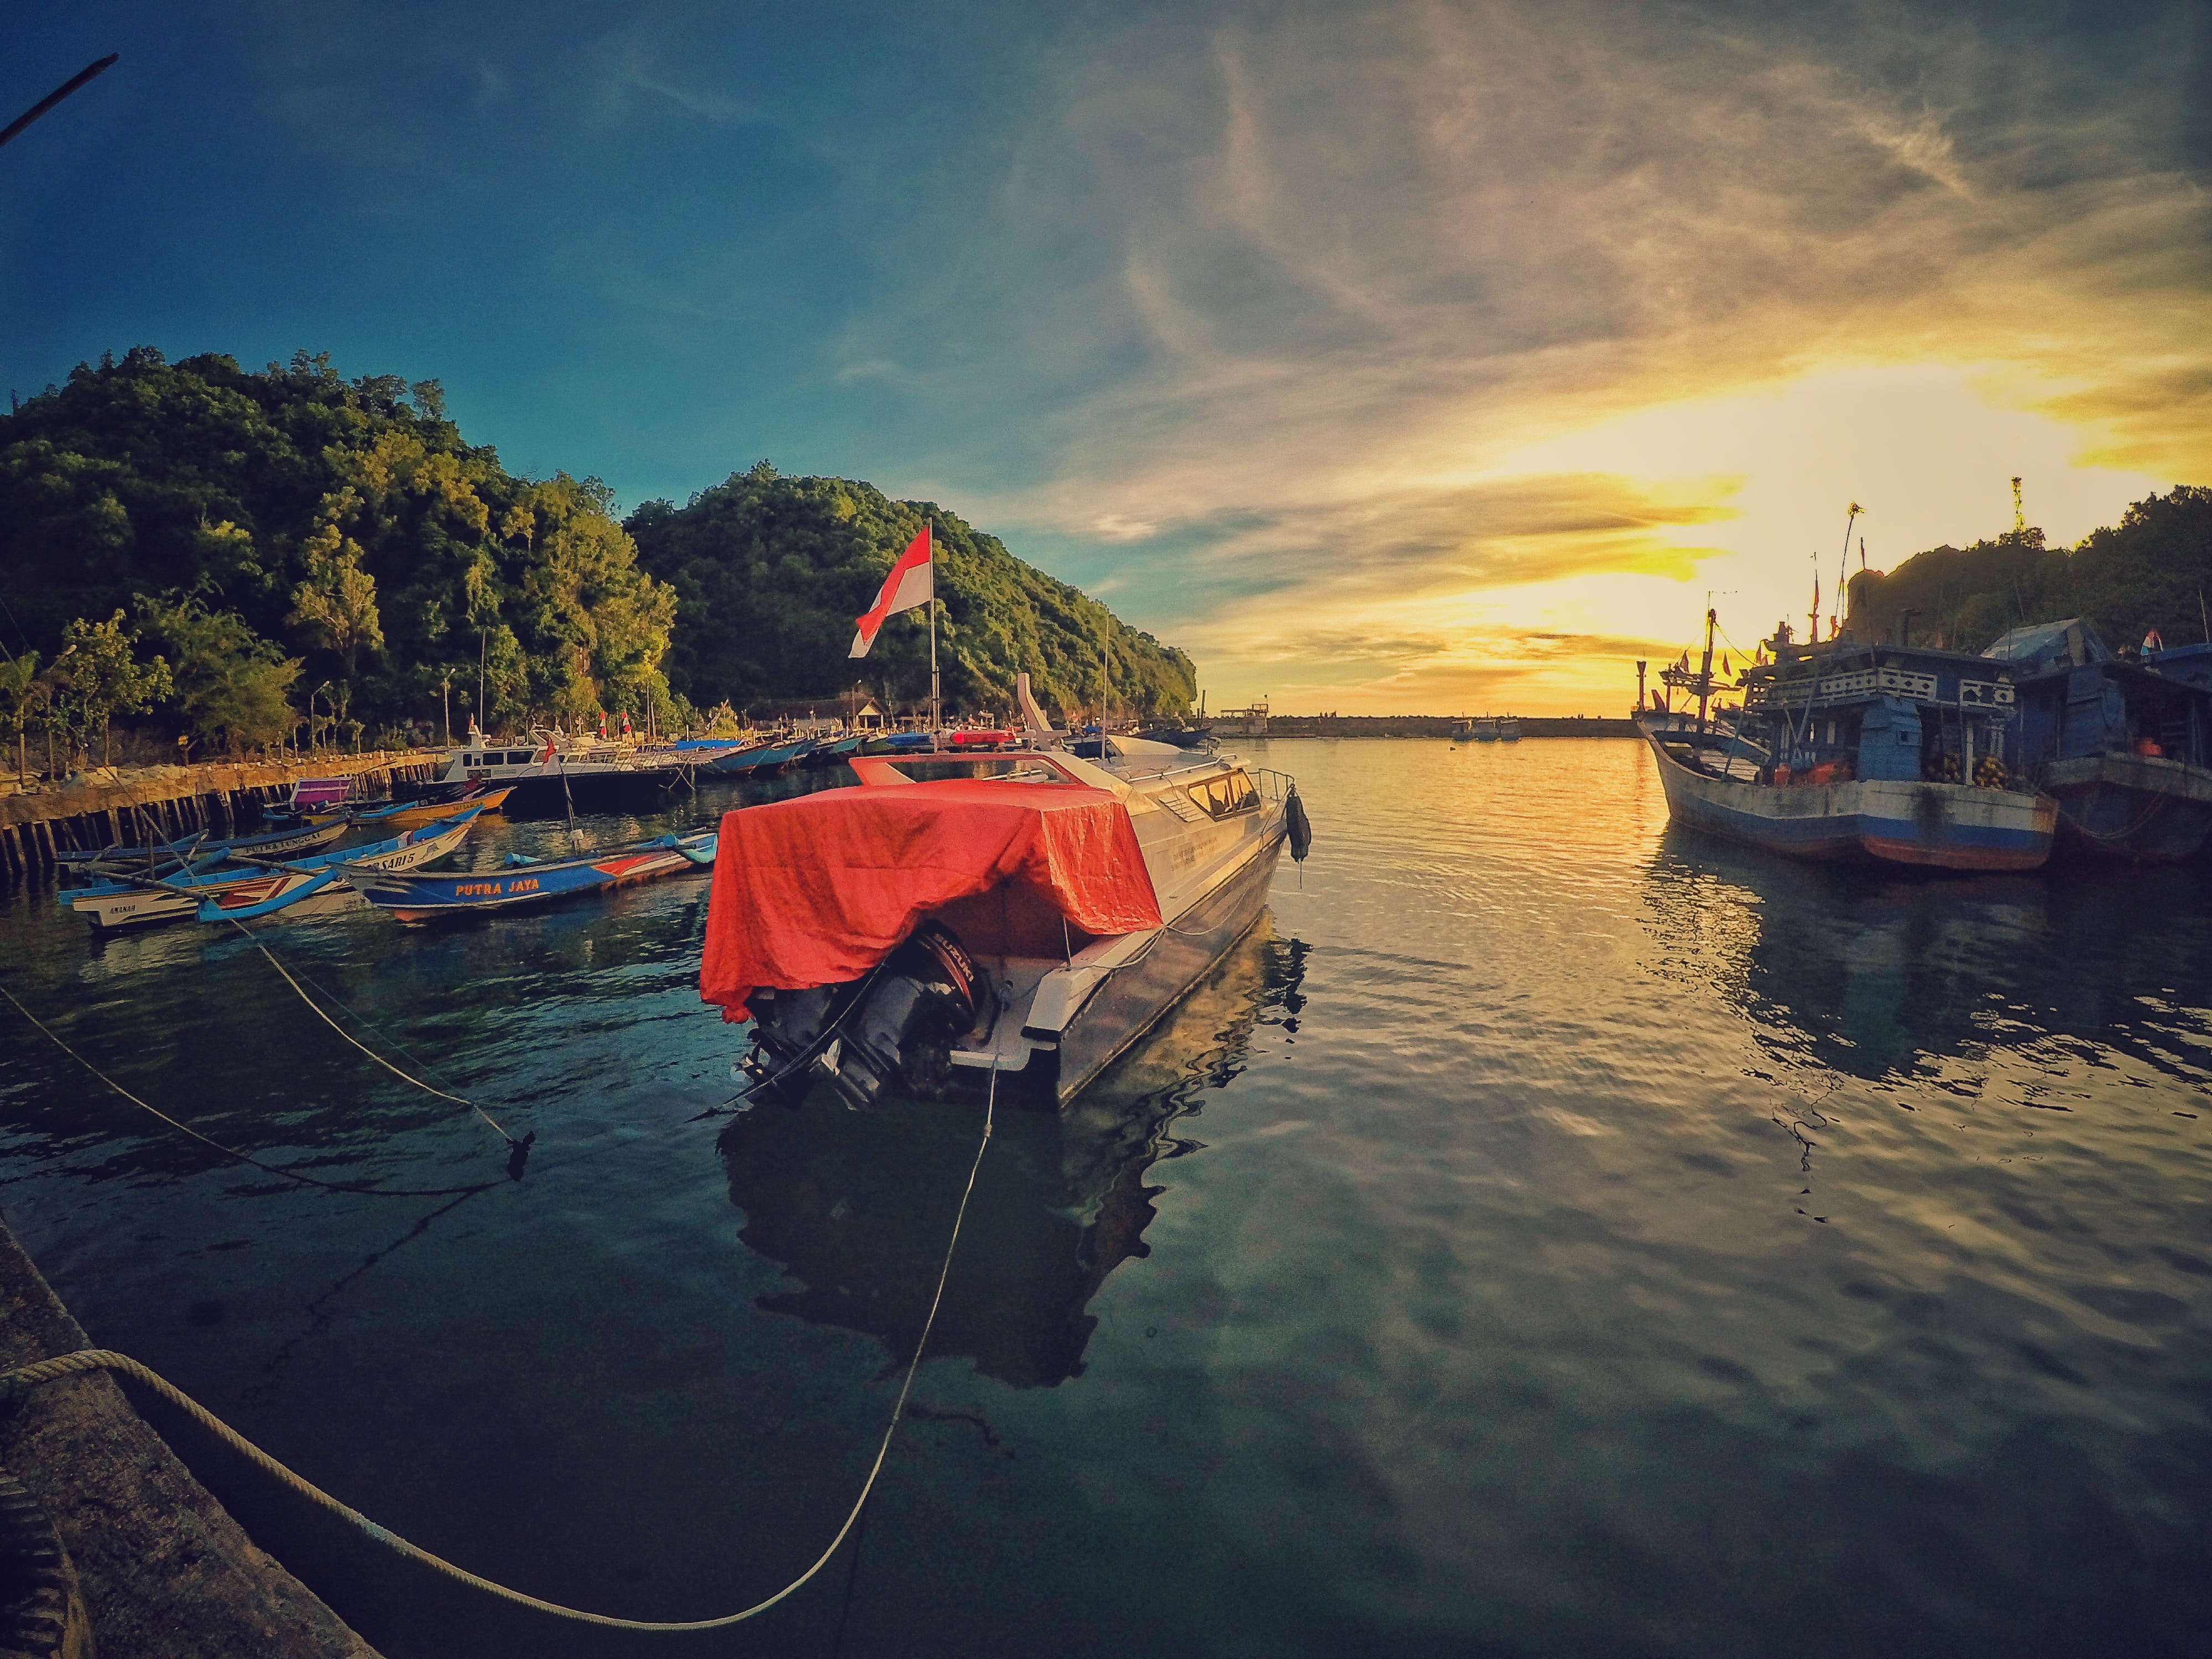
sky, water, cloud, reflection, morning, sunset, boat, waterway, evening, sunrise, vehicle, mountain, river, ocean, horizon, sea, water transportation, fishing vessel, calm, photography, dusk, tourism, sunlight, watercraft, lake, coast, meteorological phenomenon, vacation, village, tropics, bay, boating